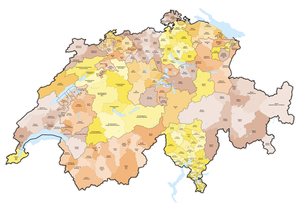
En Suisse, le district est une subdivision territoriale qui existe dans la majorité des cantons et qui forme l'échelon intermédiaire entre le canton et la commune. Chaque canton est libre de structurer son organisation interne comme il l'entend, et il peut prendre différents noms, en particulier en Suisse alémanique, outre Bezirk, il peut être ainsi nommé Verwaltungsregion, Verwaltungskreis, Wahlkreis, Amtei ou Amt.